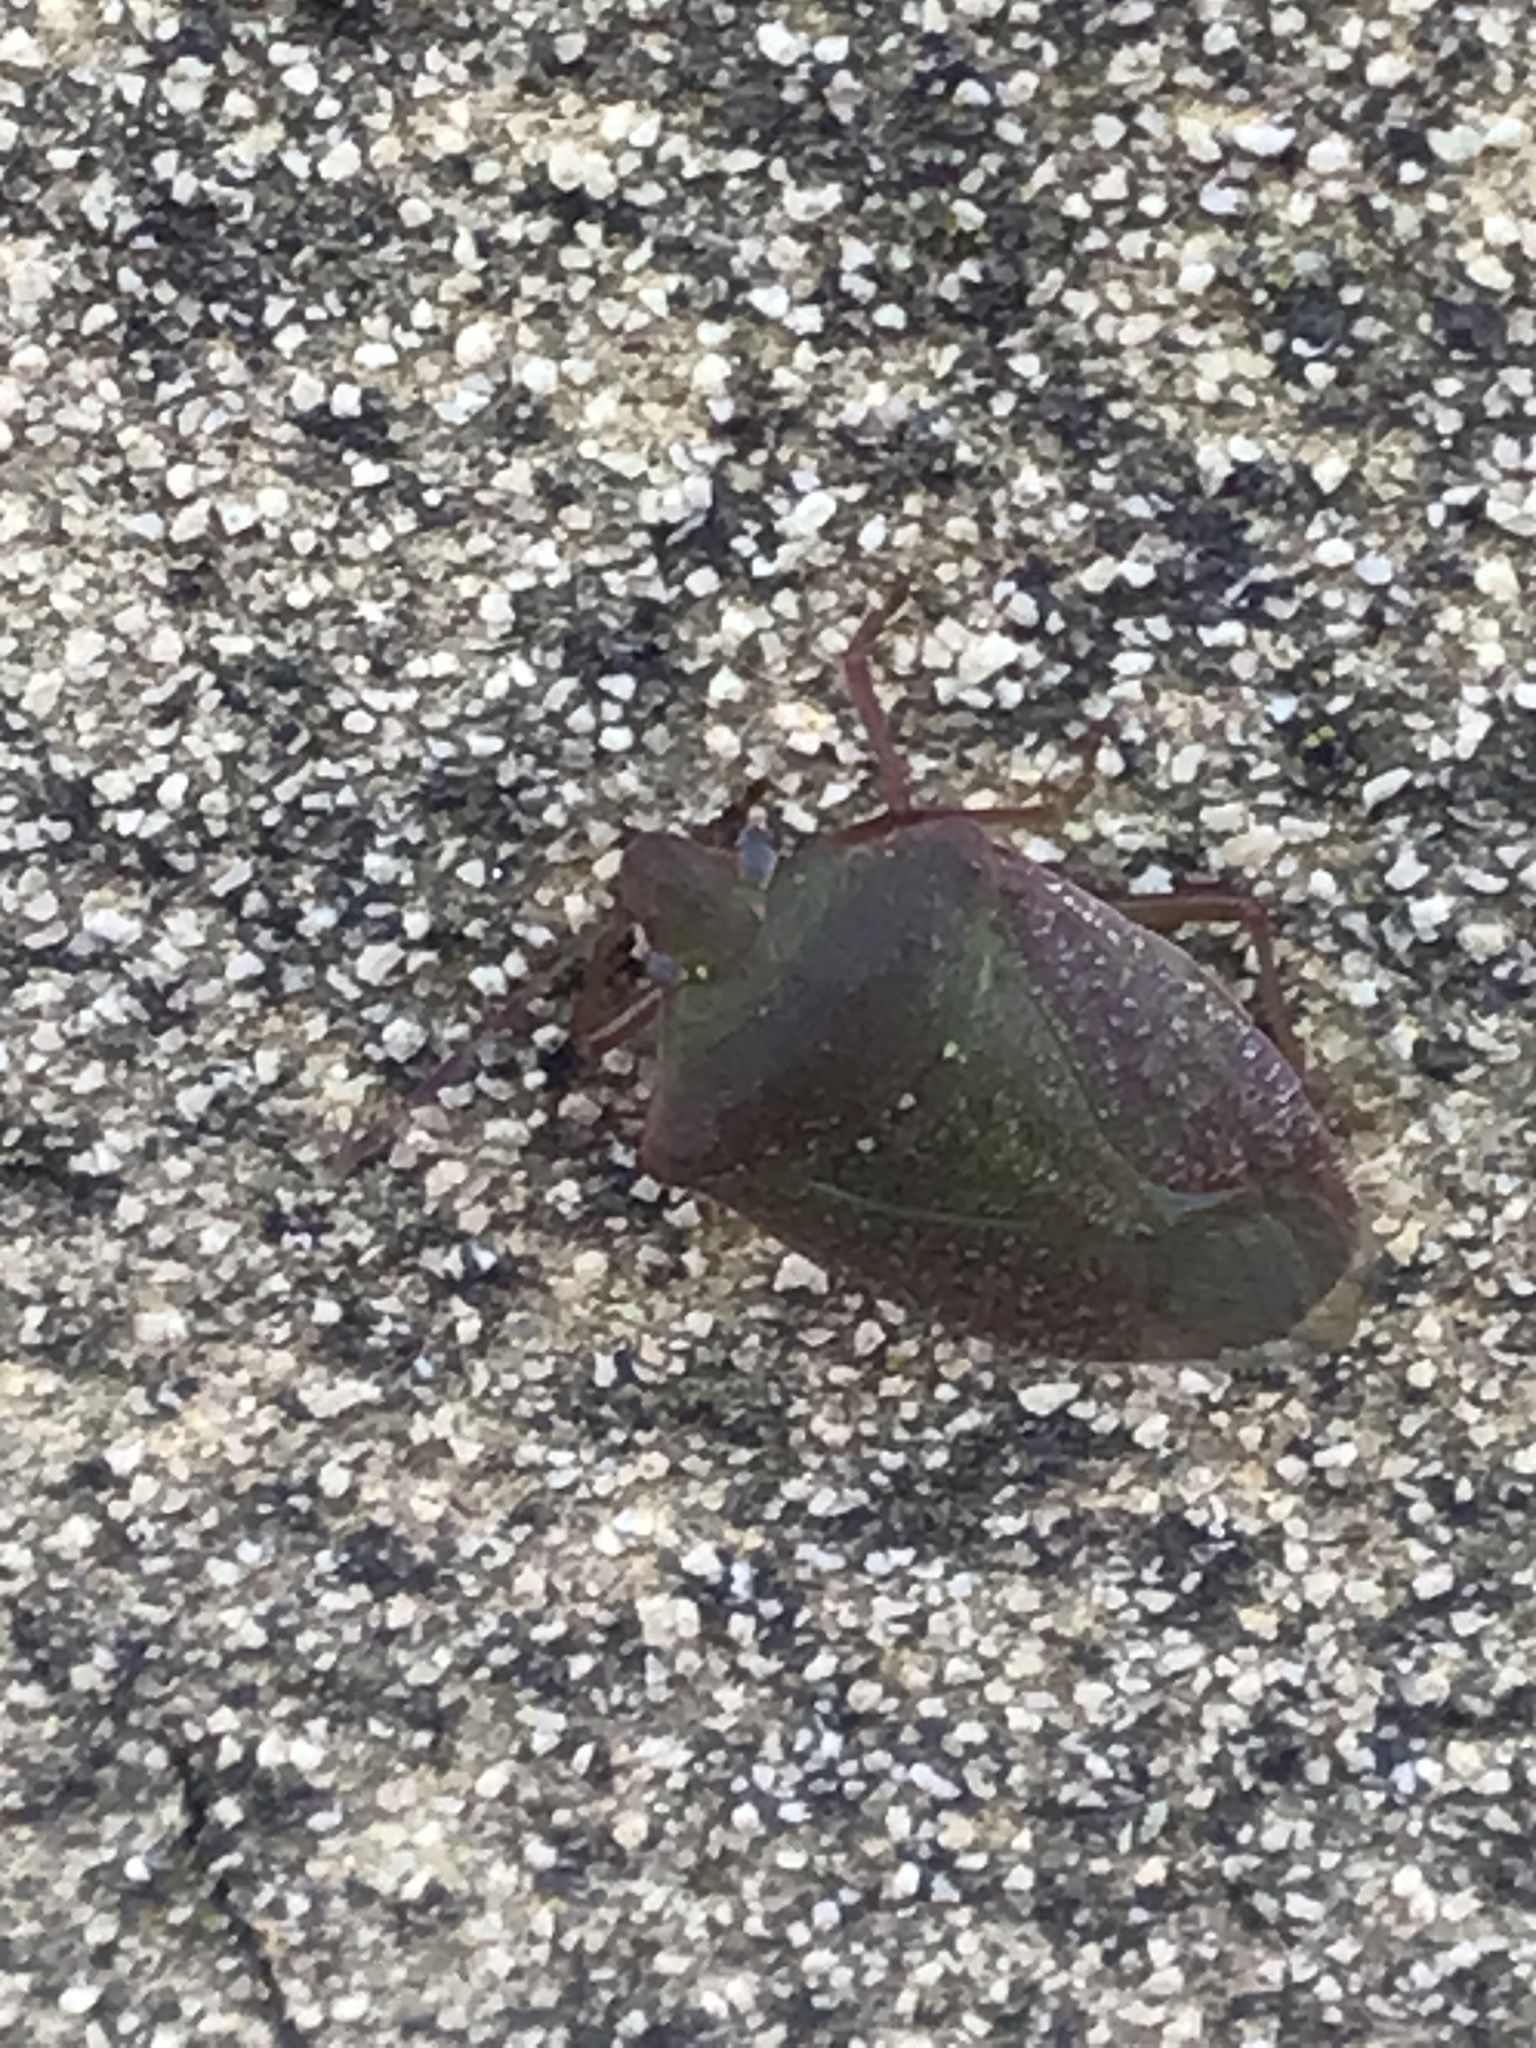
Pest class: stink_bug